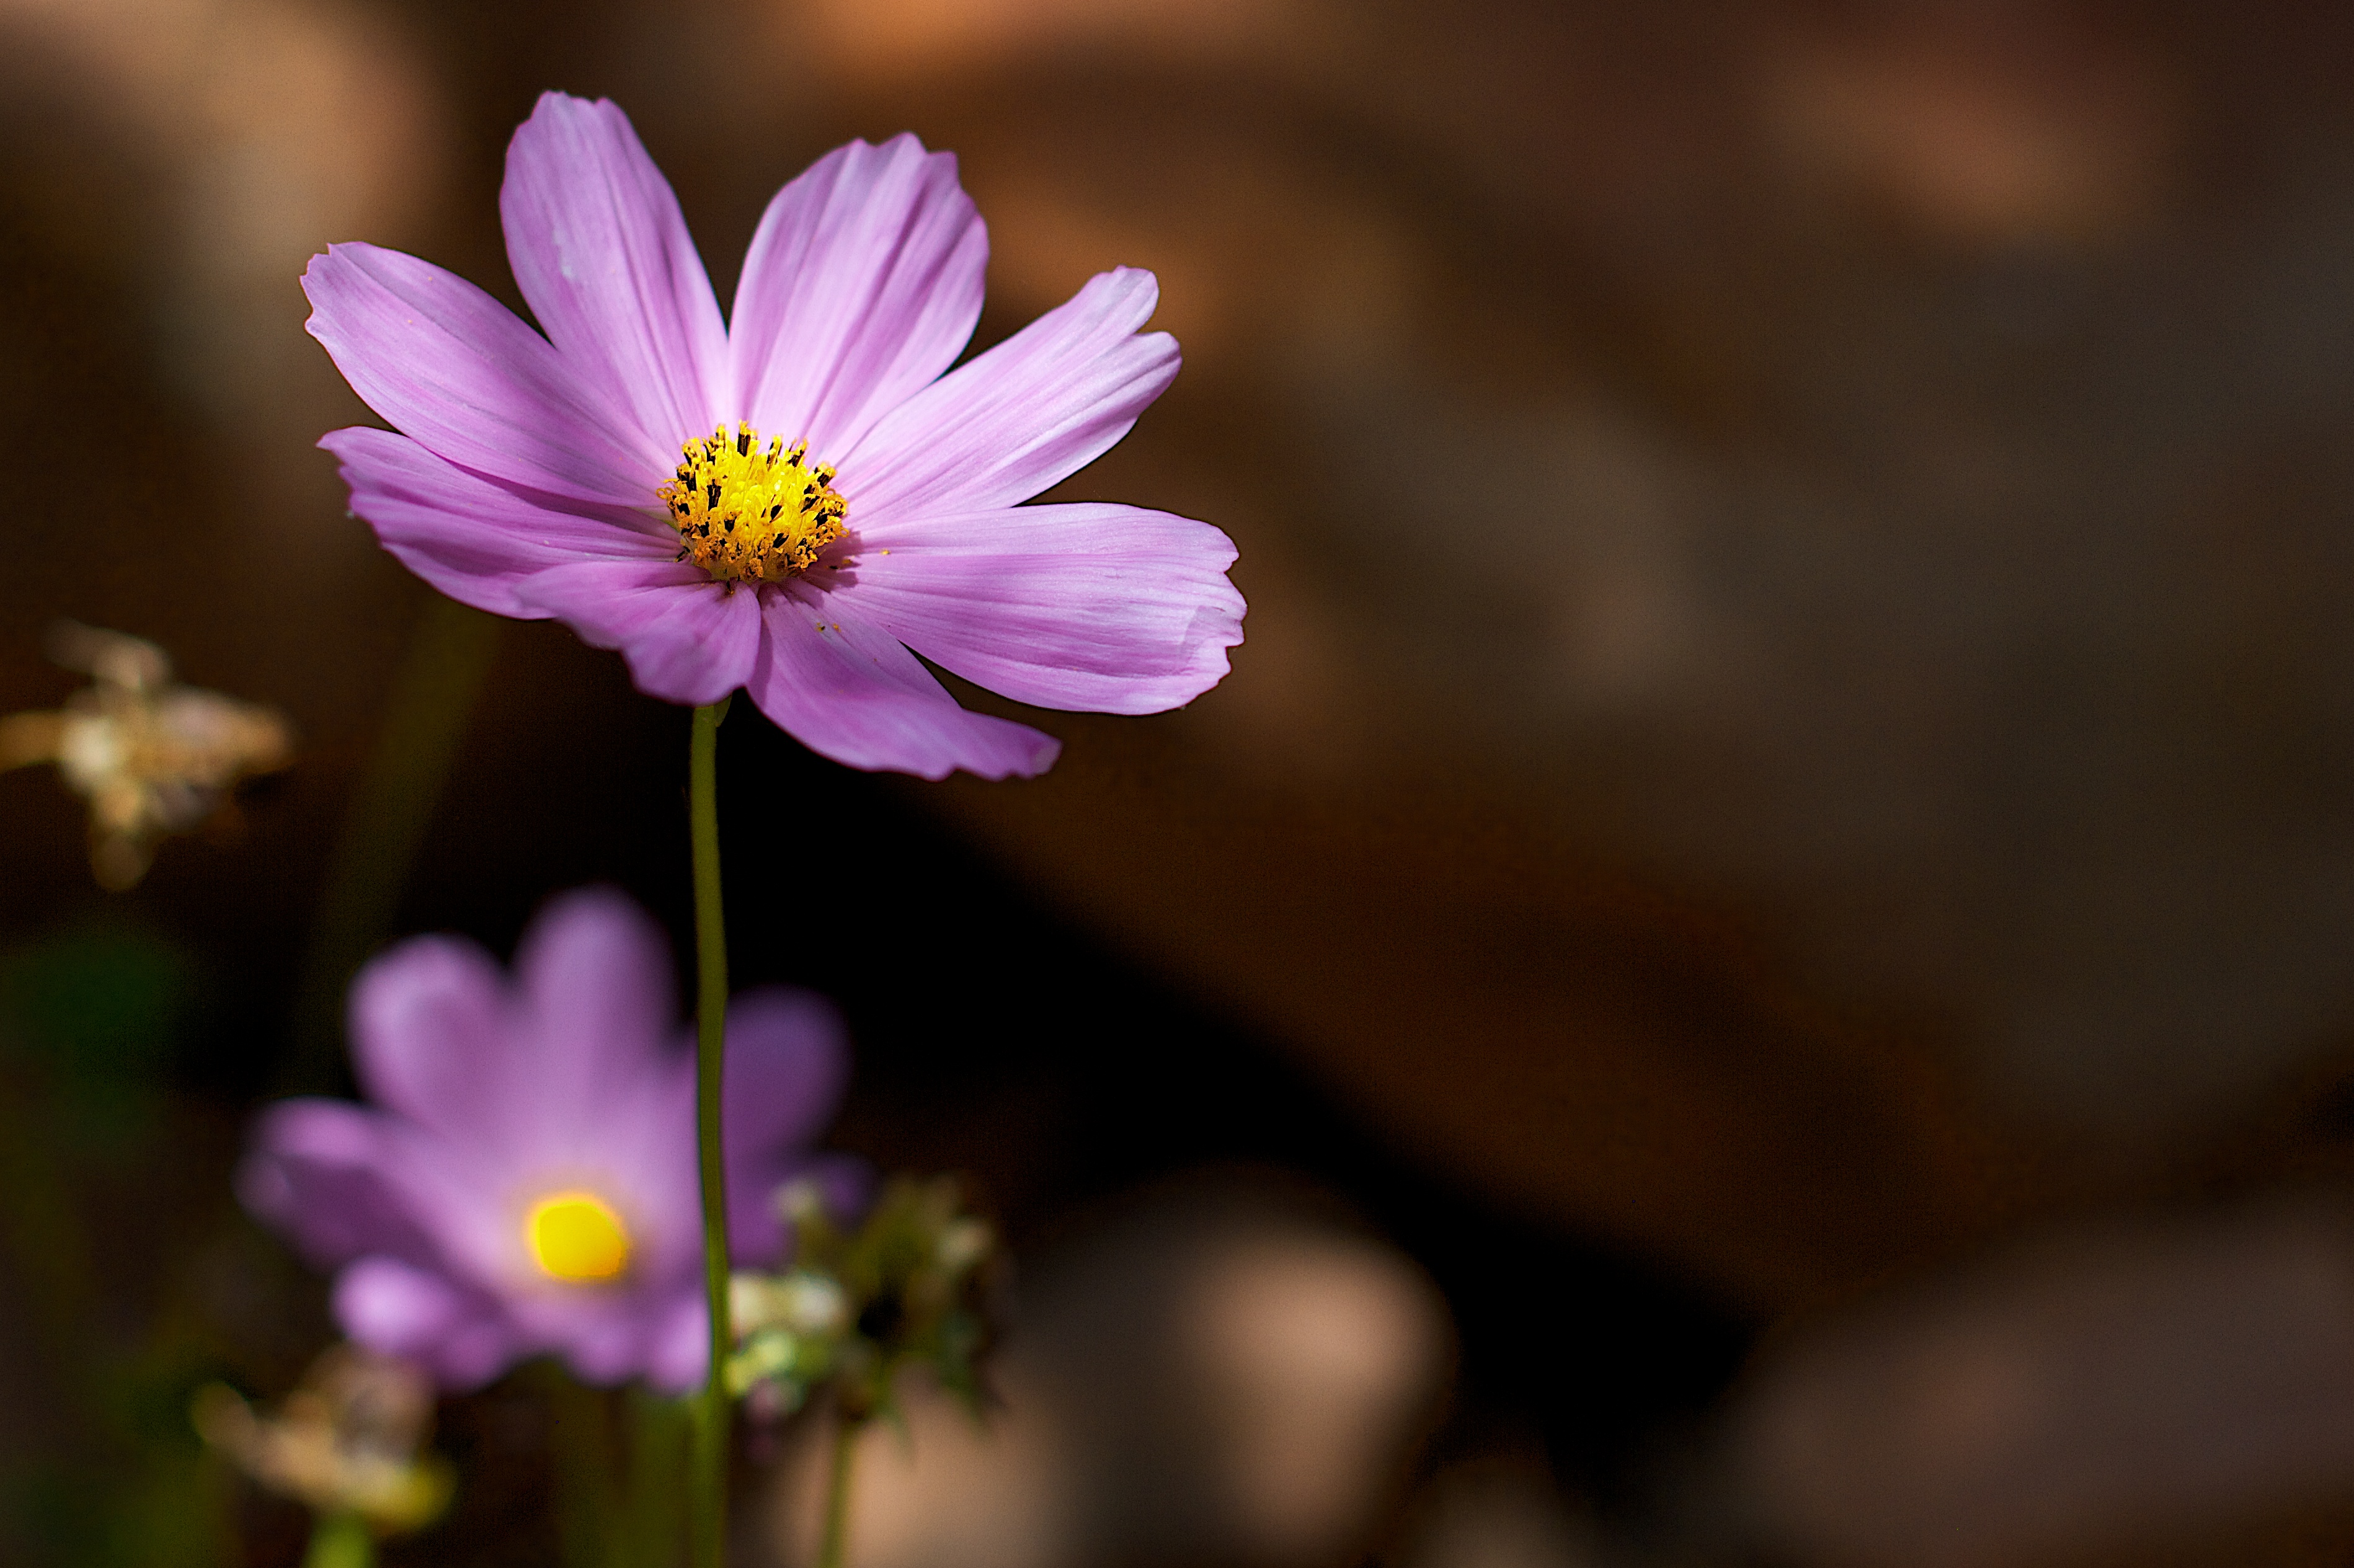
blossom, plant, photography, flower, petal, flora, wildflower, close up, macro photography, flowering plant, daisy family, plant stem, land plant, garden cosmos